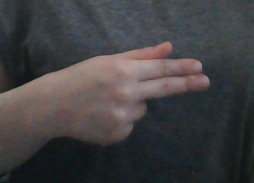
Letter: ghain